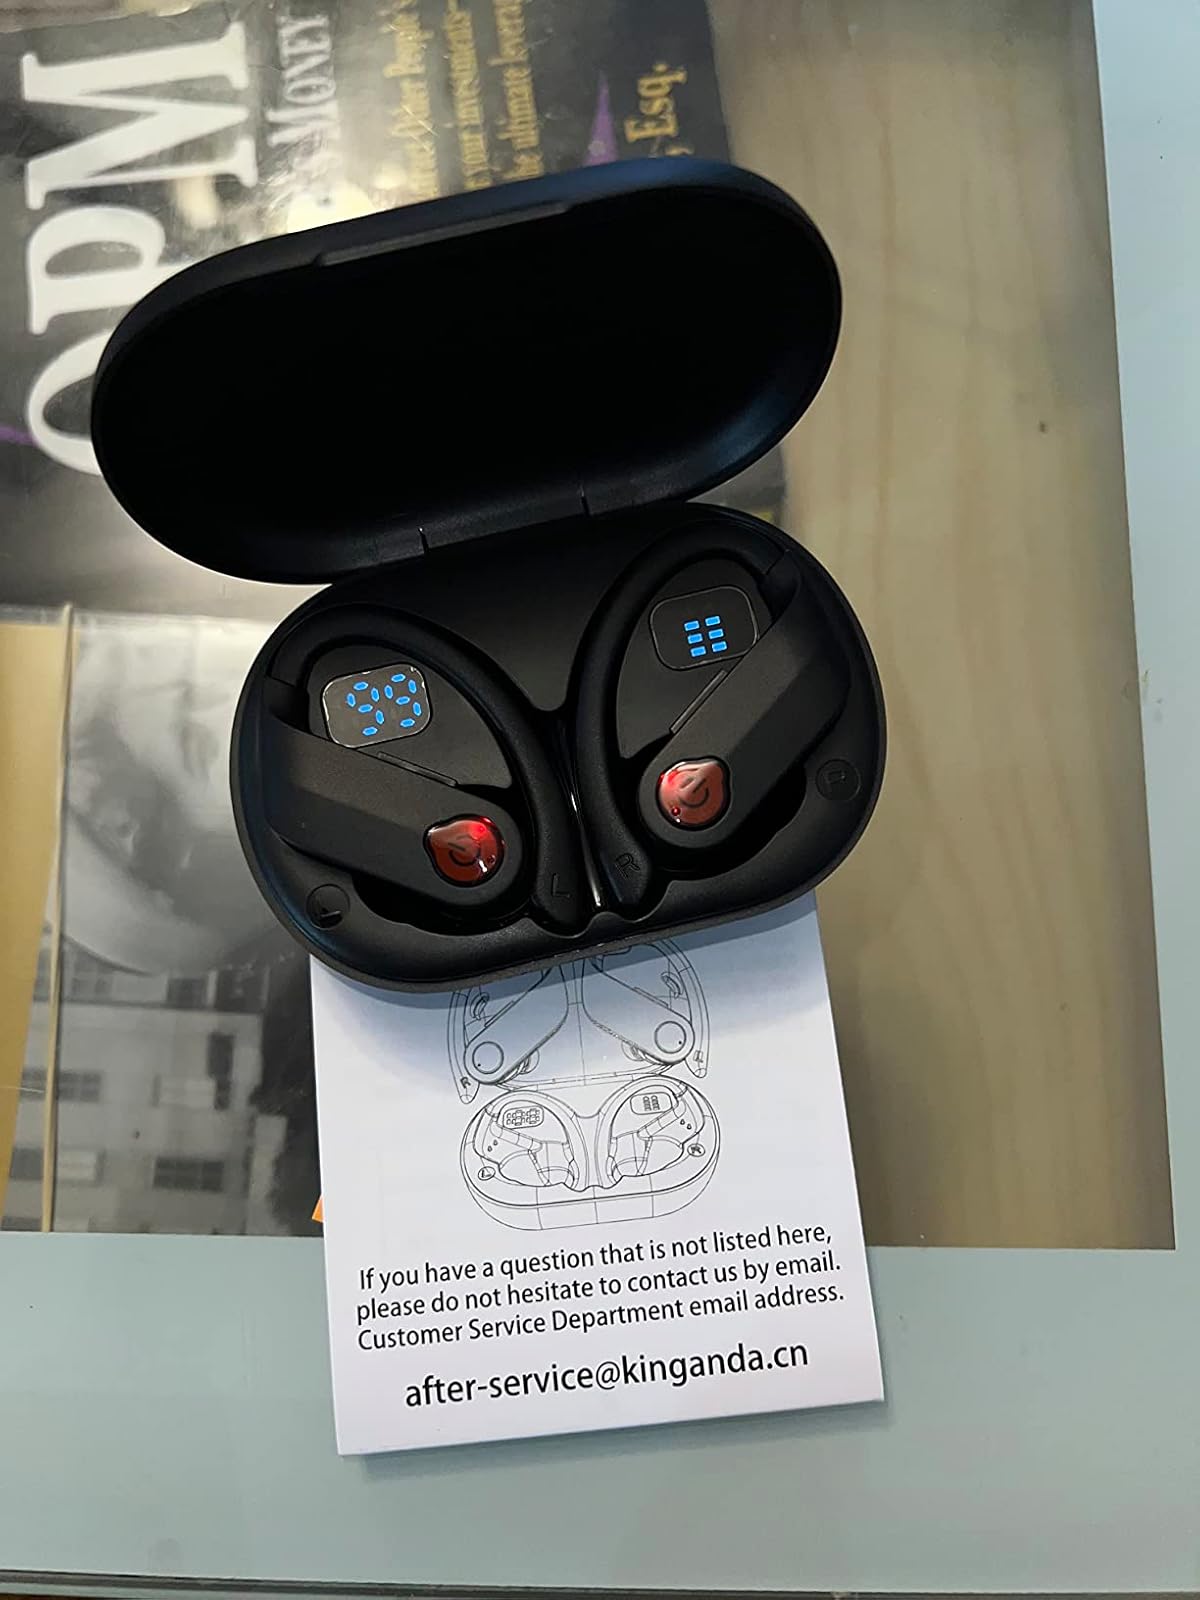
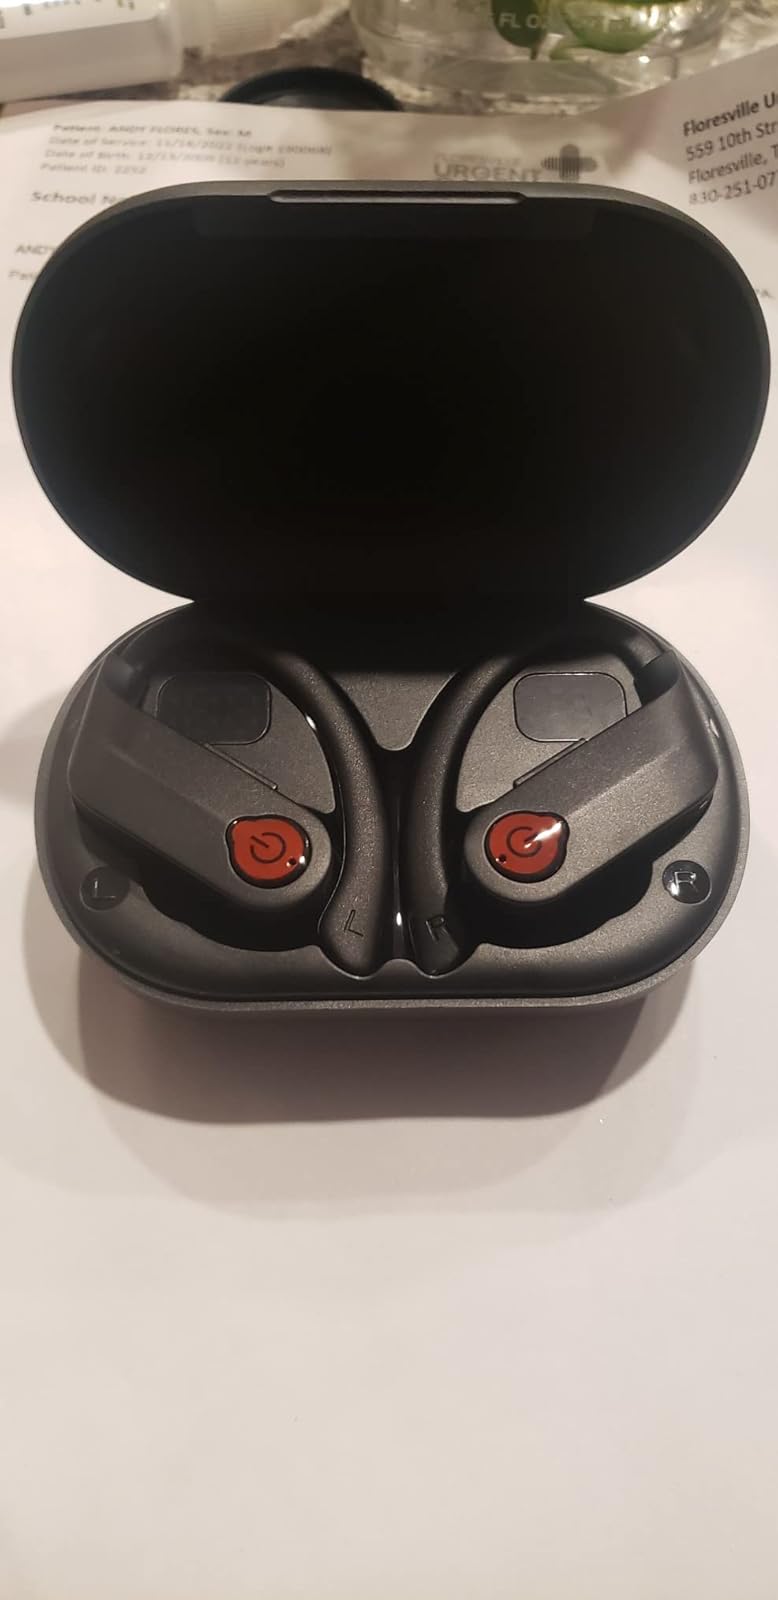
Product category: earbuds
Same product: yes